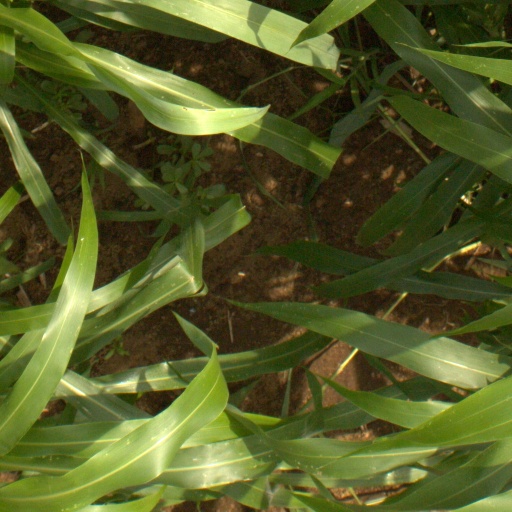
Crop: sorghum